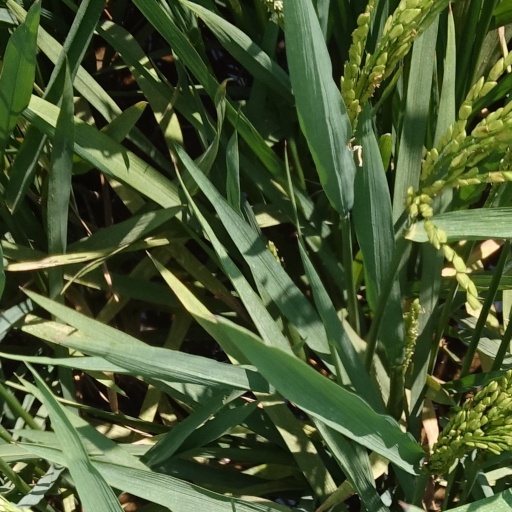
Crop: rice